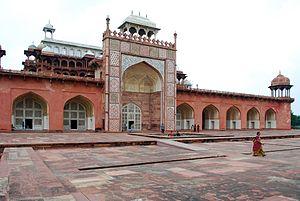
La façade méridionale du Mausolée d'Akbar à Sikandra
Agra est une ville située dans l'État de l'Uttar Pradesh en Inde, chef-lieu de l'une des 18 divisions territoriales de cet État et du District d'Agra. Parmi ses nombreux monuments, elle compte notamment le Taj Mahal, le Fort rouge et, à proximité, Fatehpur-Sikri, tous trois inscrits sur la liste du patrimoine mondial de l'UNESCO.
Jalâluddin Muhammad Akbar dirige l'Empire moghol de 1556 jusqu'en 1605. Il est généralement considéré comme le plus grand — akbar en arabe — Moghol.